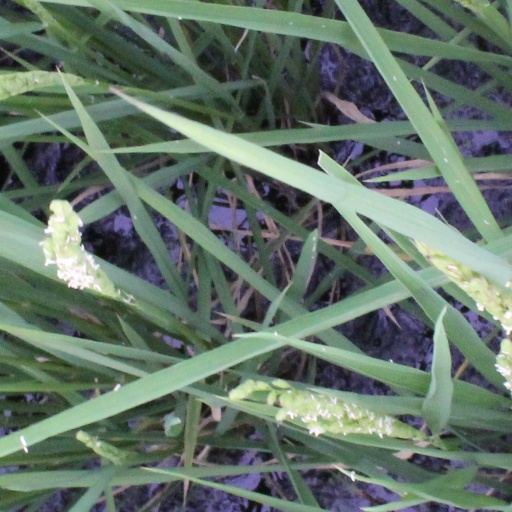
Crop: rice